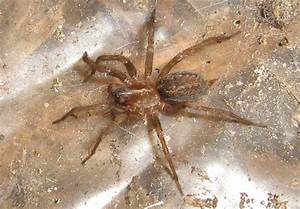
Label: spider